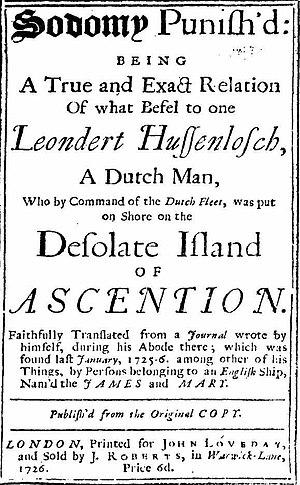
Leendert Hasenbosch est un marin néerlandais de la Compagnie néerlandaise des Indes orientales né probablement vers 1695 à La Haye et mort vers 1725, vraisemblablement sur l'île de l'Ascension.